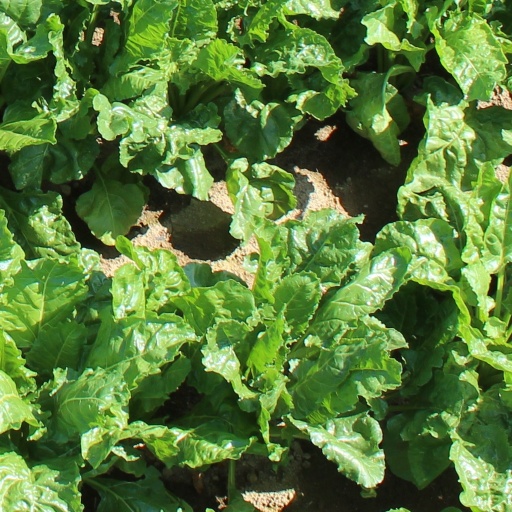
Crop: sugar beet